8th Special Operations Squadron

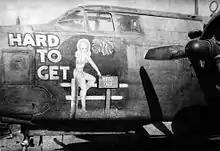
8th Bombardment Squadron – A-20G Hard to Get McGuire Field, San Jose, Mindoro, Philippines.

In November 1944, the 8th again prepared to move, splitting into advance and rear echelons. The advance echelon headed to Dulag Airfield, Leyte, Philippines on 15 November with 20 officers and 177 enlisted men. These men boarded a Landing Ship, Tank (LST) for Leyte. while 19 officers and 34 enlisted men of the rear echelon remained at Hollandia Airfield. Upon arrival at Dulag Airfield the 8th continued to fly missions against the enemy in support of ground force action. On 1 November there were 16 serviceable A-20Gs and 1 serviceable B-25J airplanes. On 30 November there were 15 serviceable A-20Gs. While based in the Philippines, the unit attacked shipping off the northwest coast of Luzon, flew missions in support of landings at Subic Bay, provided support for the recapture of Manila and Bataan, and cooperated with allied ground forces in bombing enemy held areas on Luzon and adjacent islands.